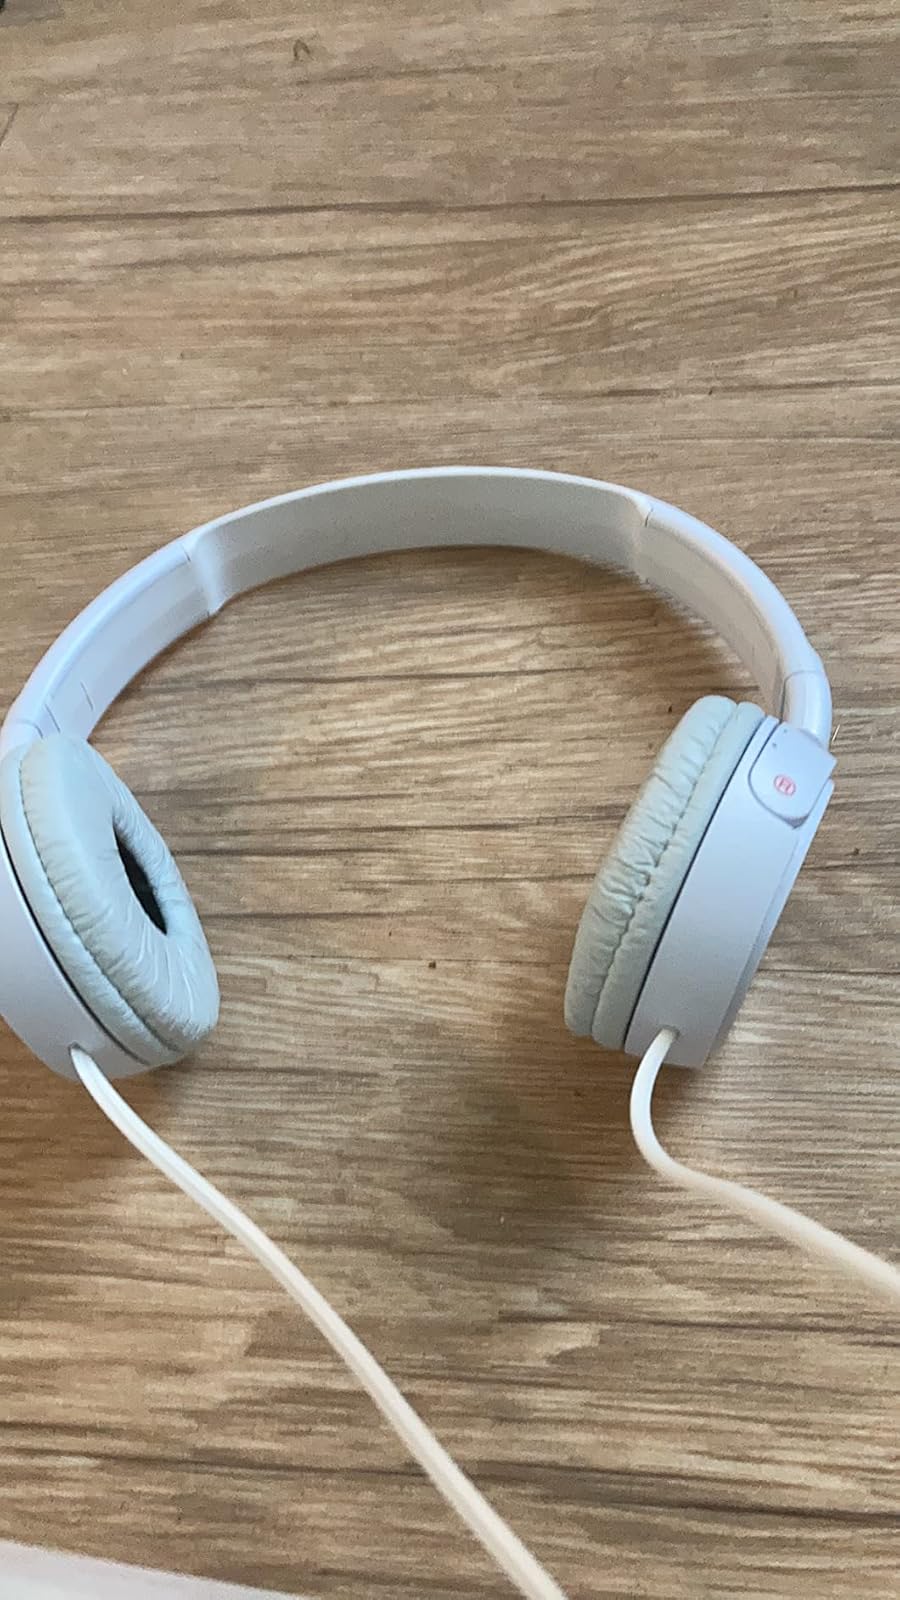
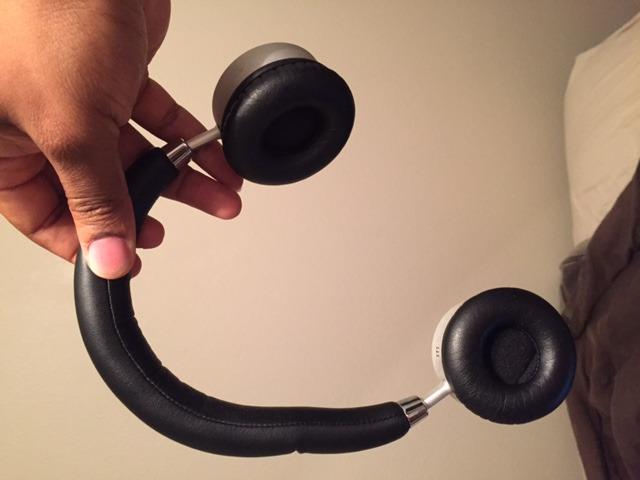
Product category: headphones
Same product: no